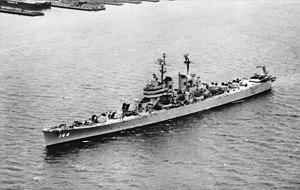
La classe Worcester est une classe de deux croiseurs légers de l'United States Navy construits entre 1945 et 1949 et actifs jusqu'en 1958. Avec leurs contemporains, les croiseurs lourds de la classe Des Moines, ils sont les derniers croiseurs entièrement armés de canons construits par la marine américaine. Dix navires étaient prévus pour cette classe, mais seulement deux, l'USS Worcester et l'USS Roanoke sont finalement achevés.